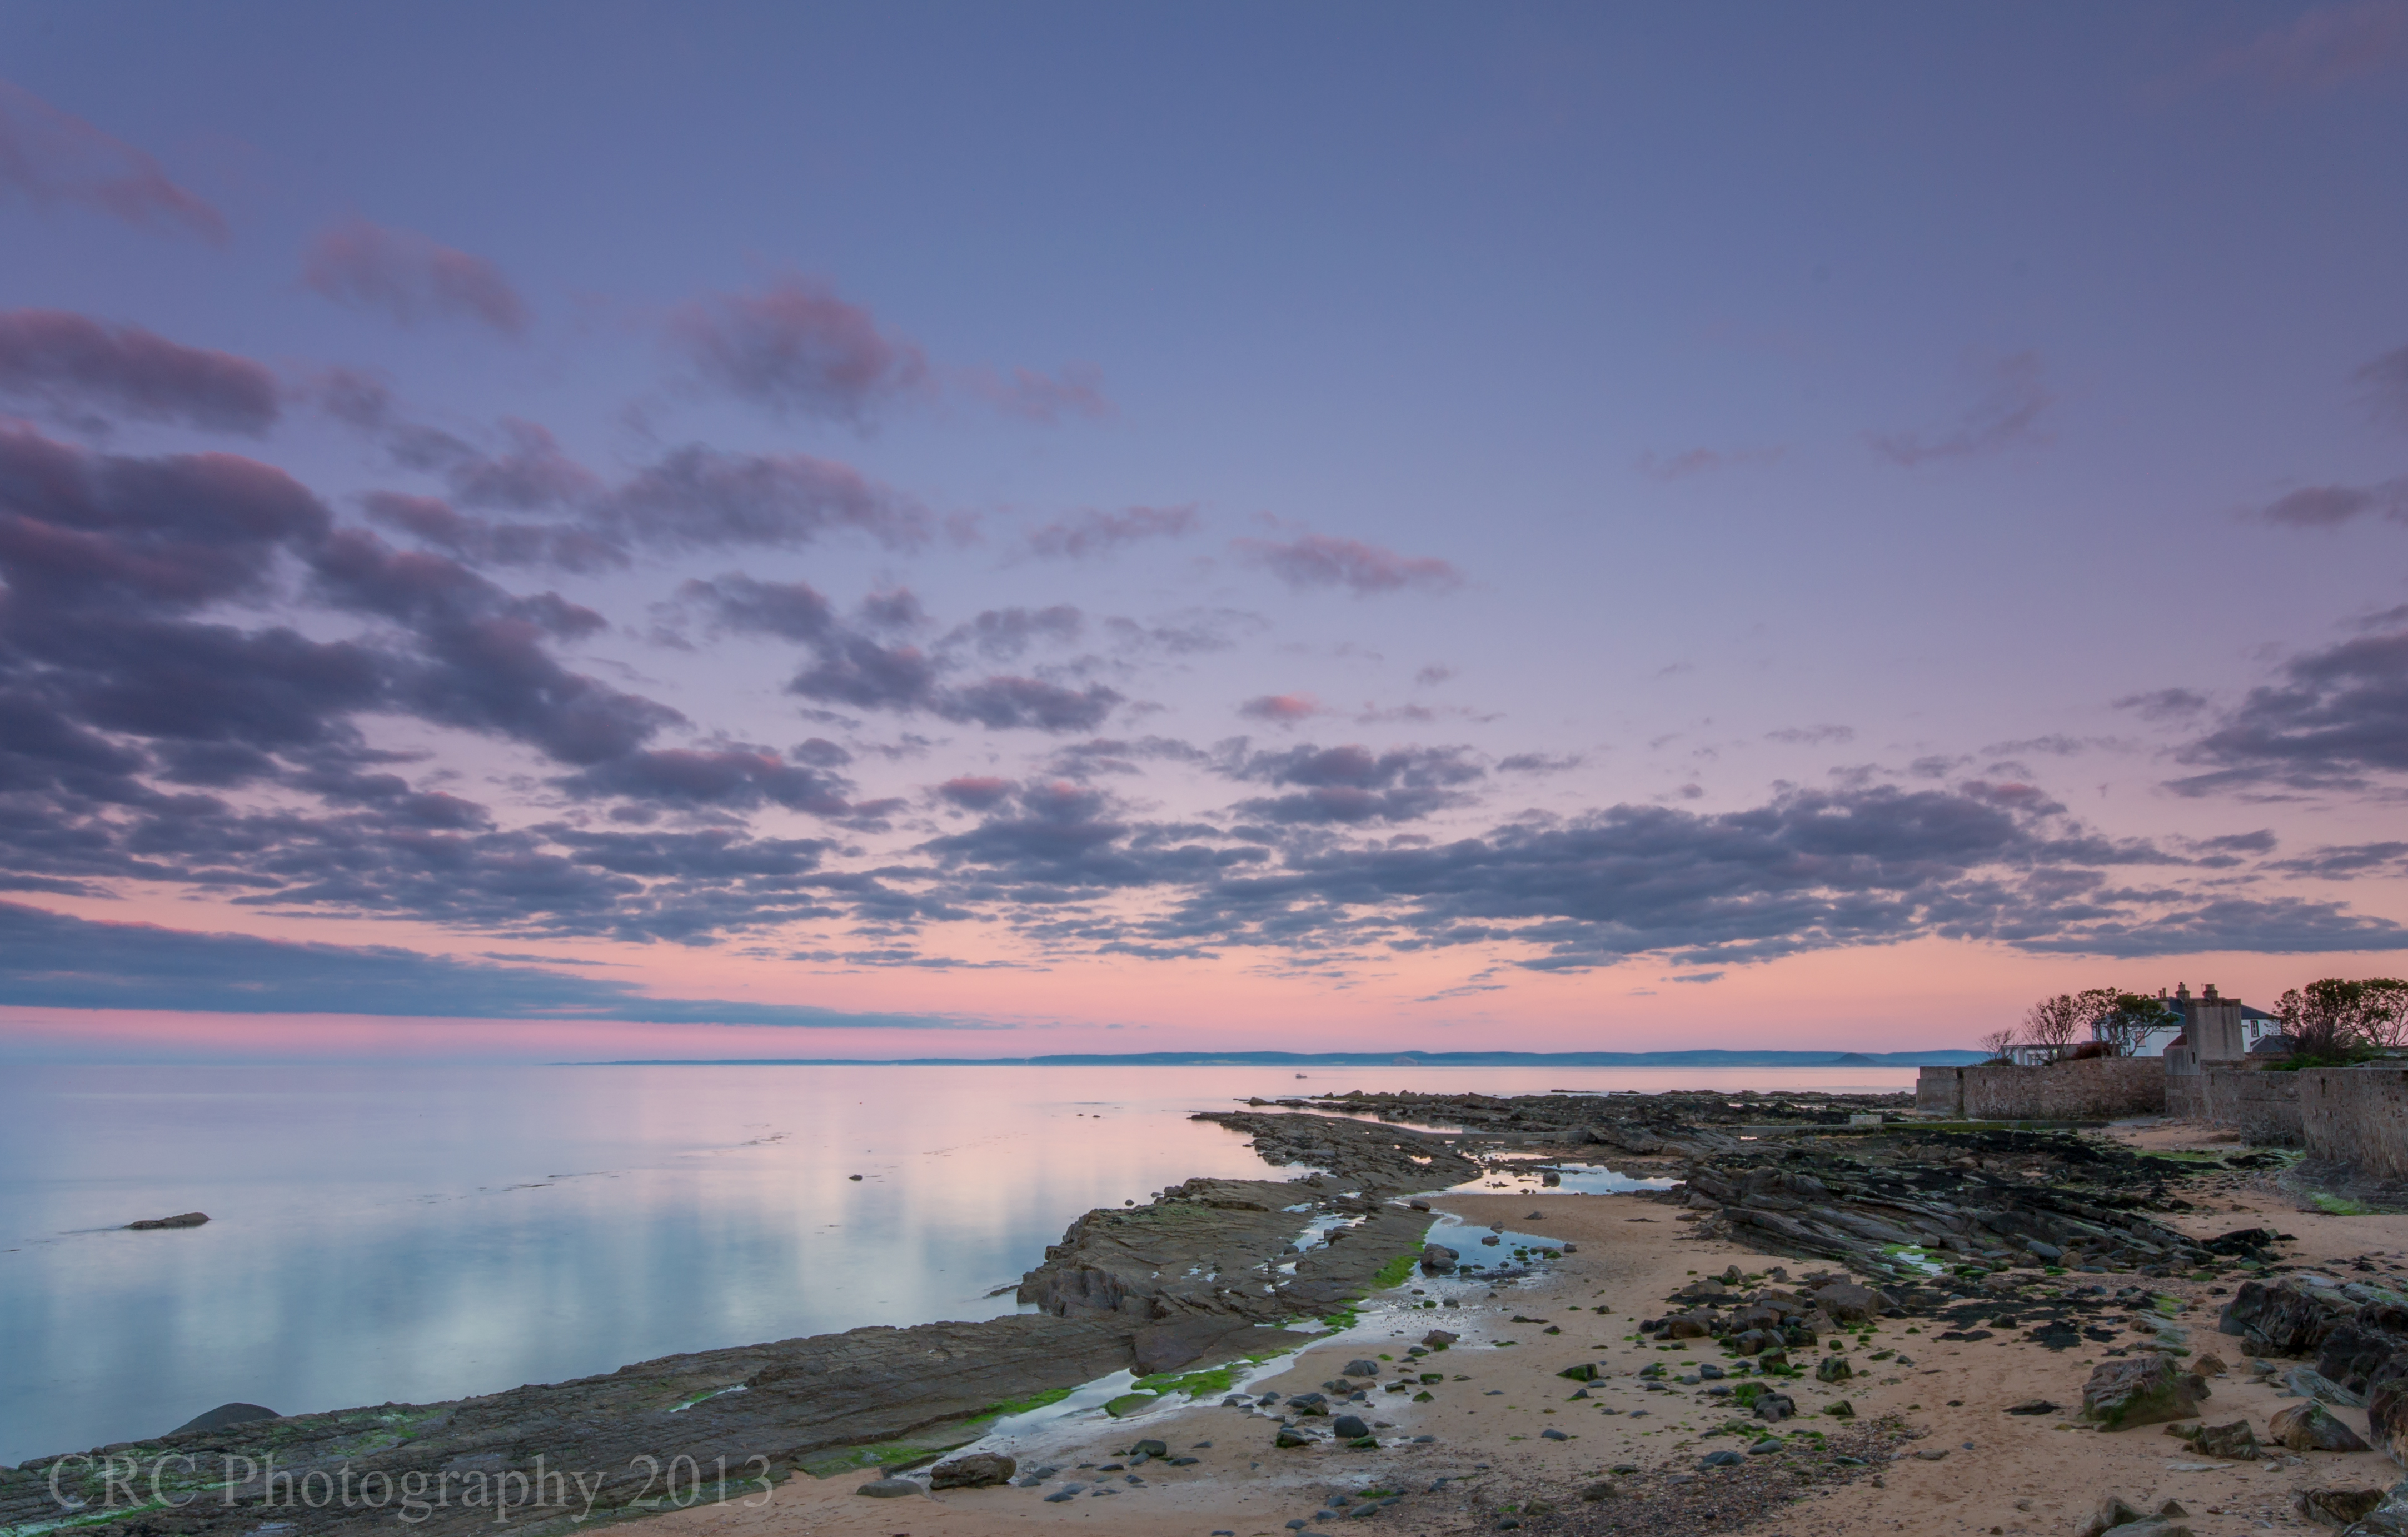
beach, sea, coast, water, nature, ocean, horizon, cloud, sky, sunrise, sunset, morning, shore, dawn, vacation, seaside, dusk, evening, scenery, bay, body of water, rocks, uk, clouds, reflections, longexposure, scotland, fife, landcape, cape